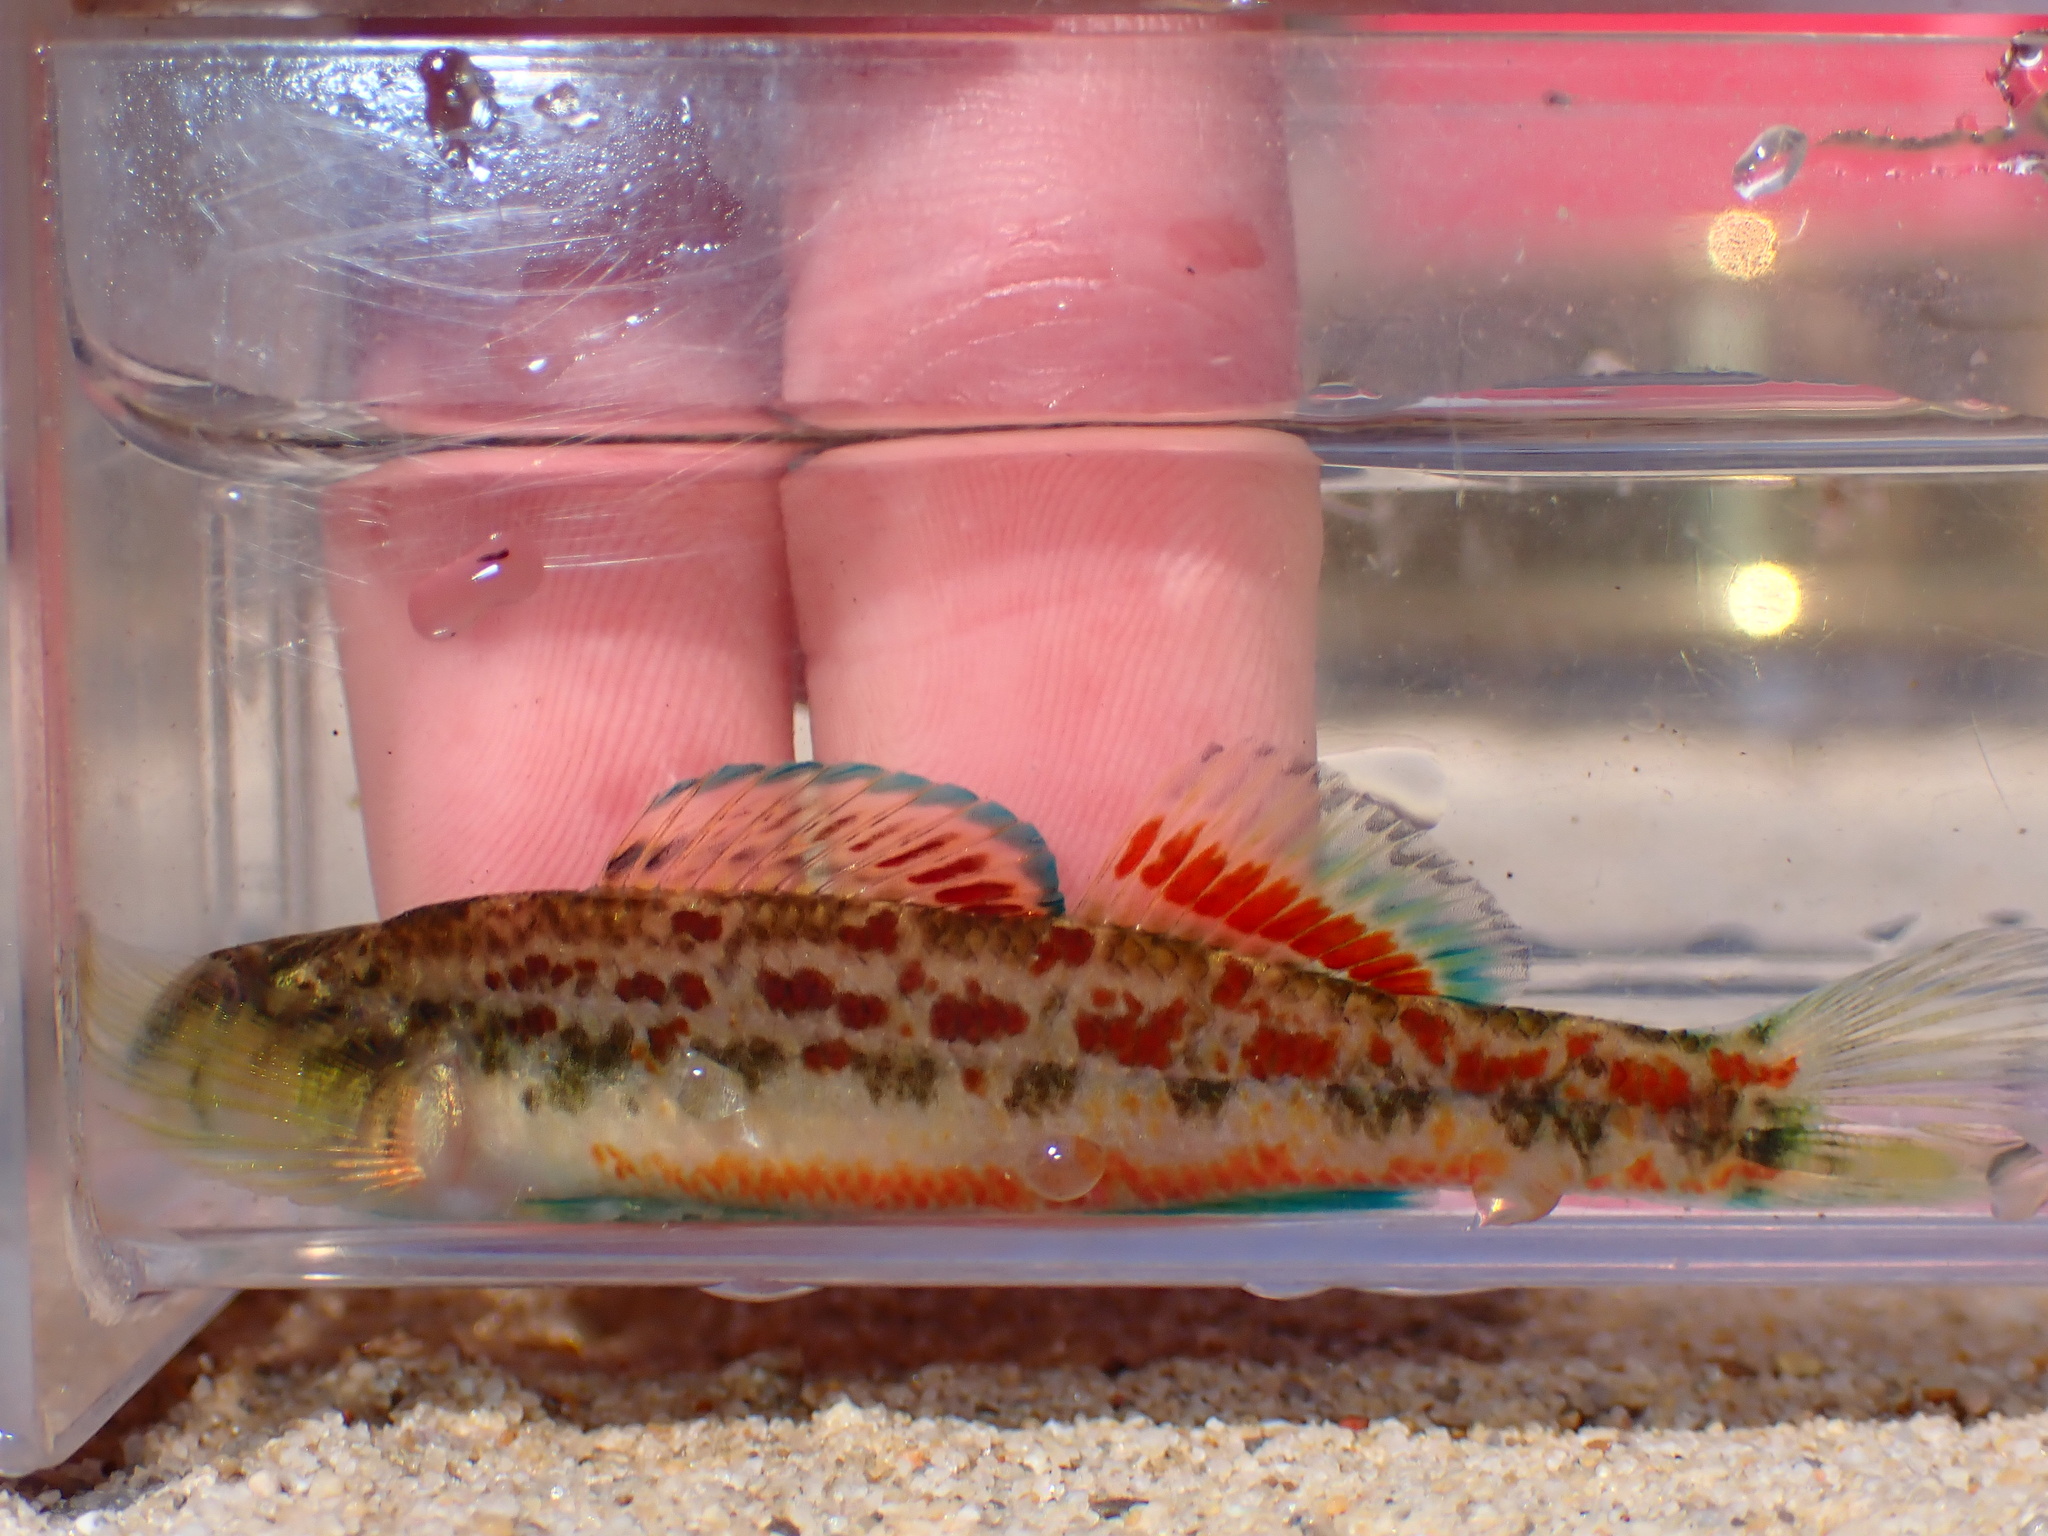
fish (species not among the labelled classes)